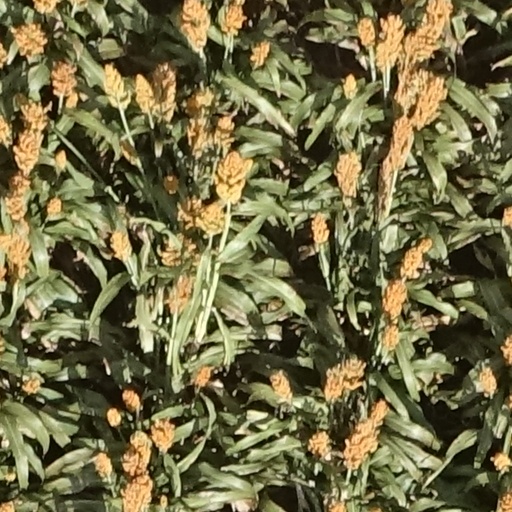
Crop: sorghum